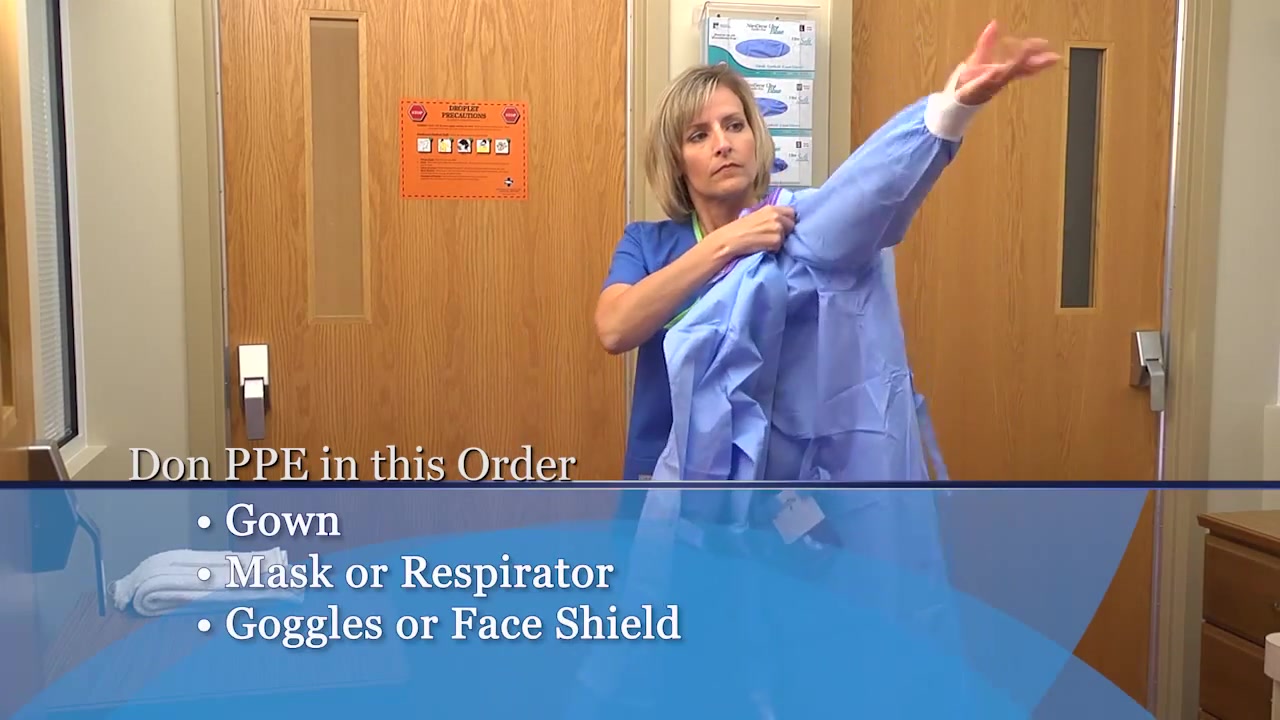
Objects detected:
Coverall